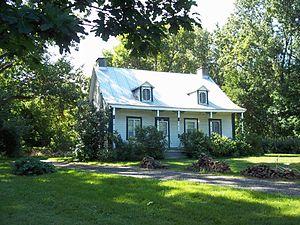
Maison Bleau, 13 200, boulevard Gouin Est, Montréal. Acquise par la Ville de Montréal, elle est intégrée au Parc-nature de la Pointe-aux-Prairies. Cette petite maison de ferme, lambrissée de bois, est située sur une terre occupée, de 1721 à 1981, par sept générations successives de la famille Bleau. La maison actuelle aurait été érigée vers 1890 sur les fondations d'une précédente maison construite en 1732 par Laurent Bleau qui avait acquis cette terre de 60 arpents, en 1721, de Toussaint Hunault. La Communauté urbaine de Montréal s'est portée acquéreur de cette propriété, en 1981, en vue de l'intégrer au parc régional. (Grand répertoire du patrimoine bâti de Montréal)
La maison Bleau est une maison de ferme de style néoclassique située au 13200, boulevard Gouin Est à Montréal au Québec. Cette habitation construite entre 1851 et 1861 est l'une des rares maisons de ferme en bois construite avant 1900 à subsister sur l'île de Montréal. Elle est située dans le parc-nature de la Pointe-aux-Prairies. Elle a été citée immeuble patrimonial par la ville de Montréal en 2008.
Le parc-nature de la Pointe-aux-Prairies est un grand parc de Montréal situé dans l'arrondissement Rivière-des-Prairies–Pointe-aux-Trembles.